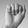
ASL letter: A